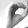
ASL letter: O